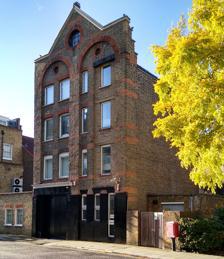
Building: Corvi-Mora
Country: United Kingdom
Year built: 2000
Art gallery in London Corvi-Mora Established 19 January 2000 ; 24 years ago ( 2000-01-19 ) Location London , SE11 Coordinates 51°29′28″N 0°06′30″W / 51.491168°N 0.108423°W / 51.491168; -0.108423 Type Art Gallery , Modern Art , Contemporary Art Founder Tommaso Corvi-Mora Public transit access Kennington Elephant & Castle Website www .corvi-mora .com Corvi-Mora is a contemporary art gallery based in Kennington , South London. The gallery represents emerging and established international artists including Turner Prize nominees Roger Hiorns and Lynette Yiadom-Boakye . History Corvi-Mora was founded by Tommaso Corvi-Mora in 2000 at premises in London's Warren Street after the closure of the gallery Robert Prime which he founded in partnership with Gregorio Magnani in 1995. Corvi-Mora moved to a space on Kempsford Road in 2004 with the contemporary art gallery greengrassi . Notable exhibitions include Sorrow for A Cipher by Lynette Yiadom-Boakye in 2016, Roger Hiorns in 2004 and 2015, The Commune Itself Becomes a Super State by Liam Gillick in 2007, Rachel Feinstein in 2007, and Richard Hawkins in 2009. The gallery currently represents over 30 artists, including Dominique Gonzalez-Foerster , Lynette Yiadom-Boakye, Alvaro Barrington , Jennifer Packer , Brian Calvin and Tomoaki Suzuki. References